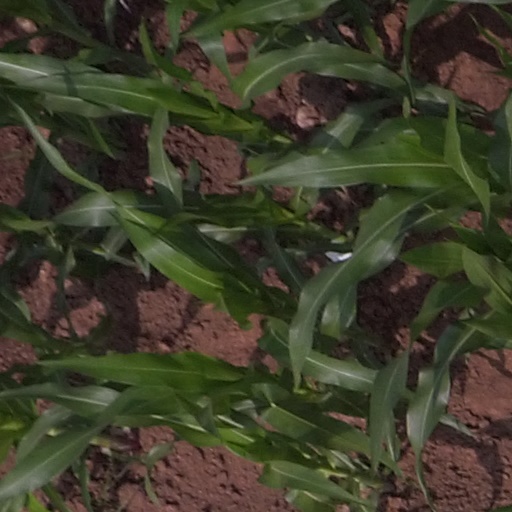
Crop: maize; corn